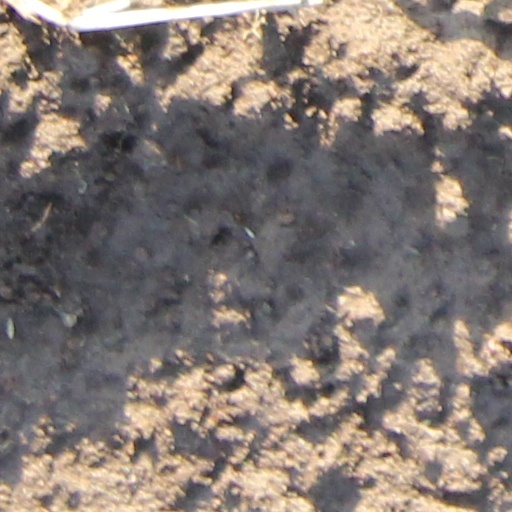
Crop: wheat